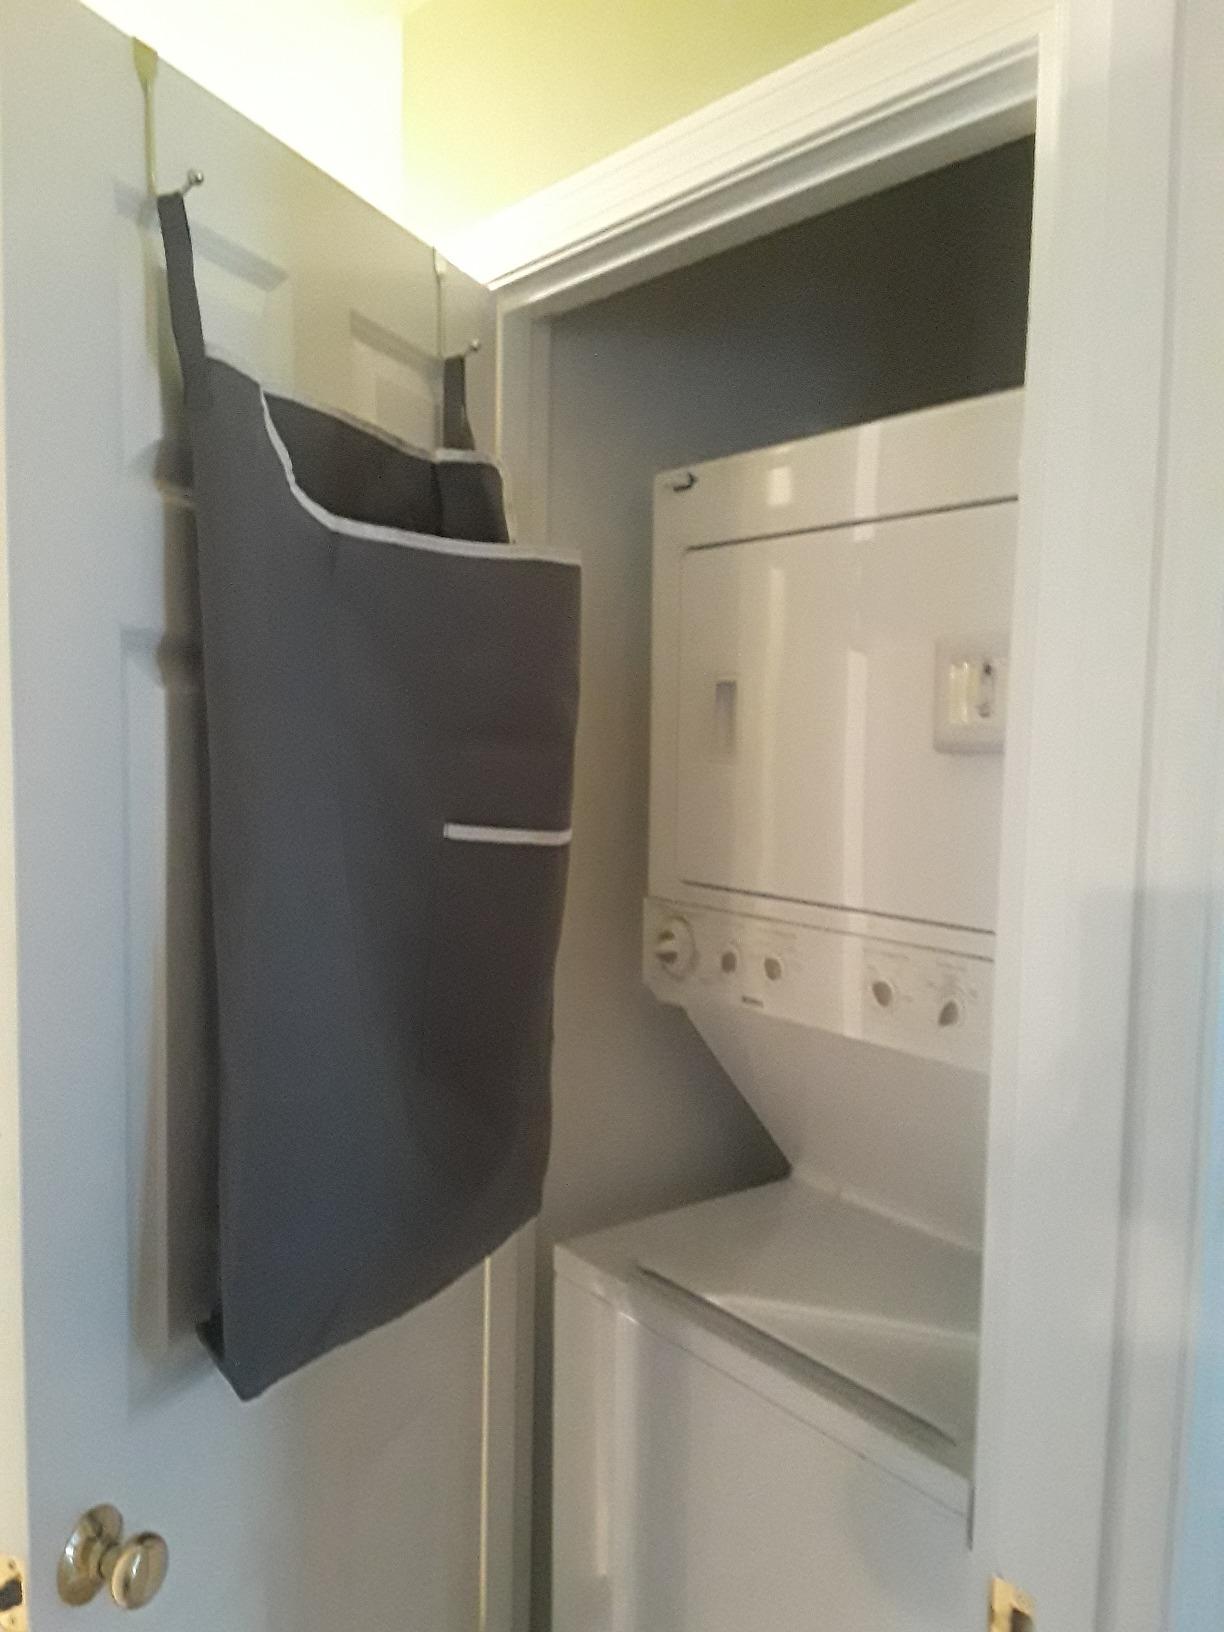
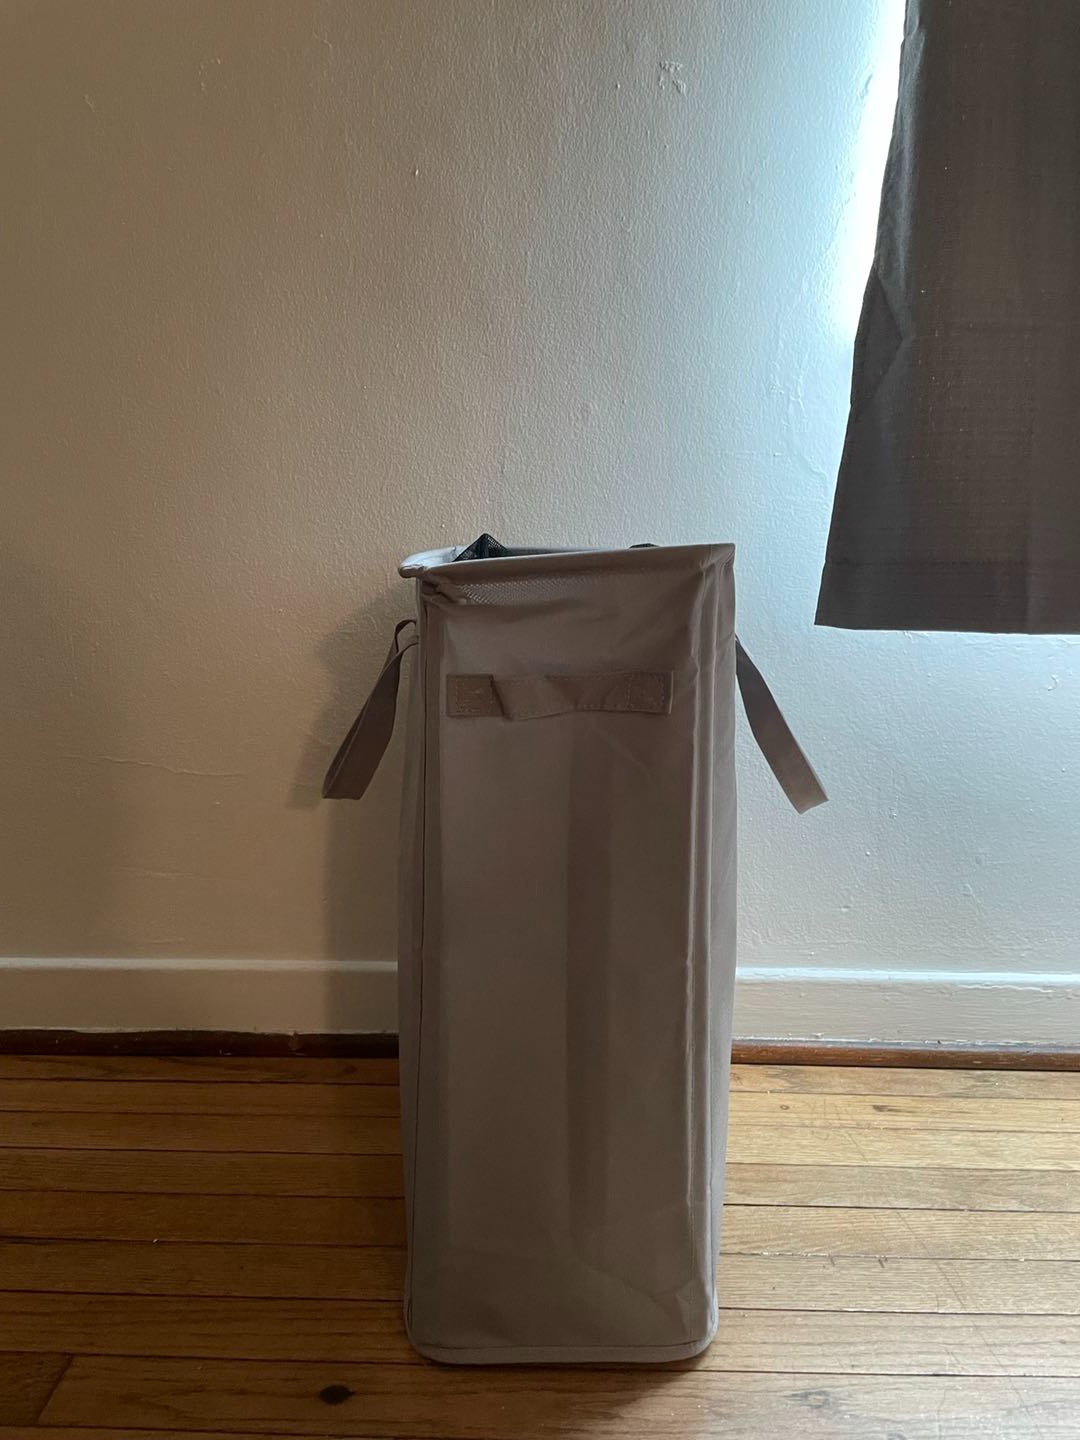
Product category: items_hamper
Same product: no